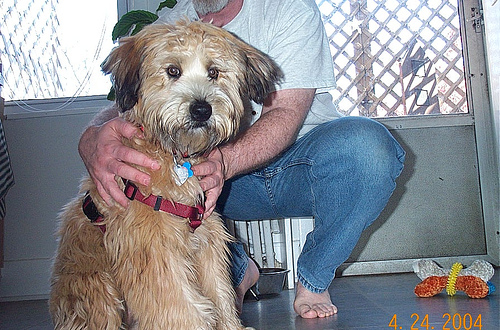
Breed: wheaten terrier